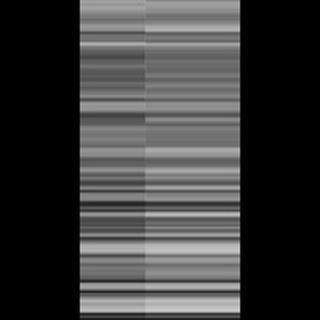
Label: sugarcane_red_rot